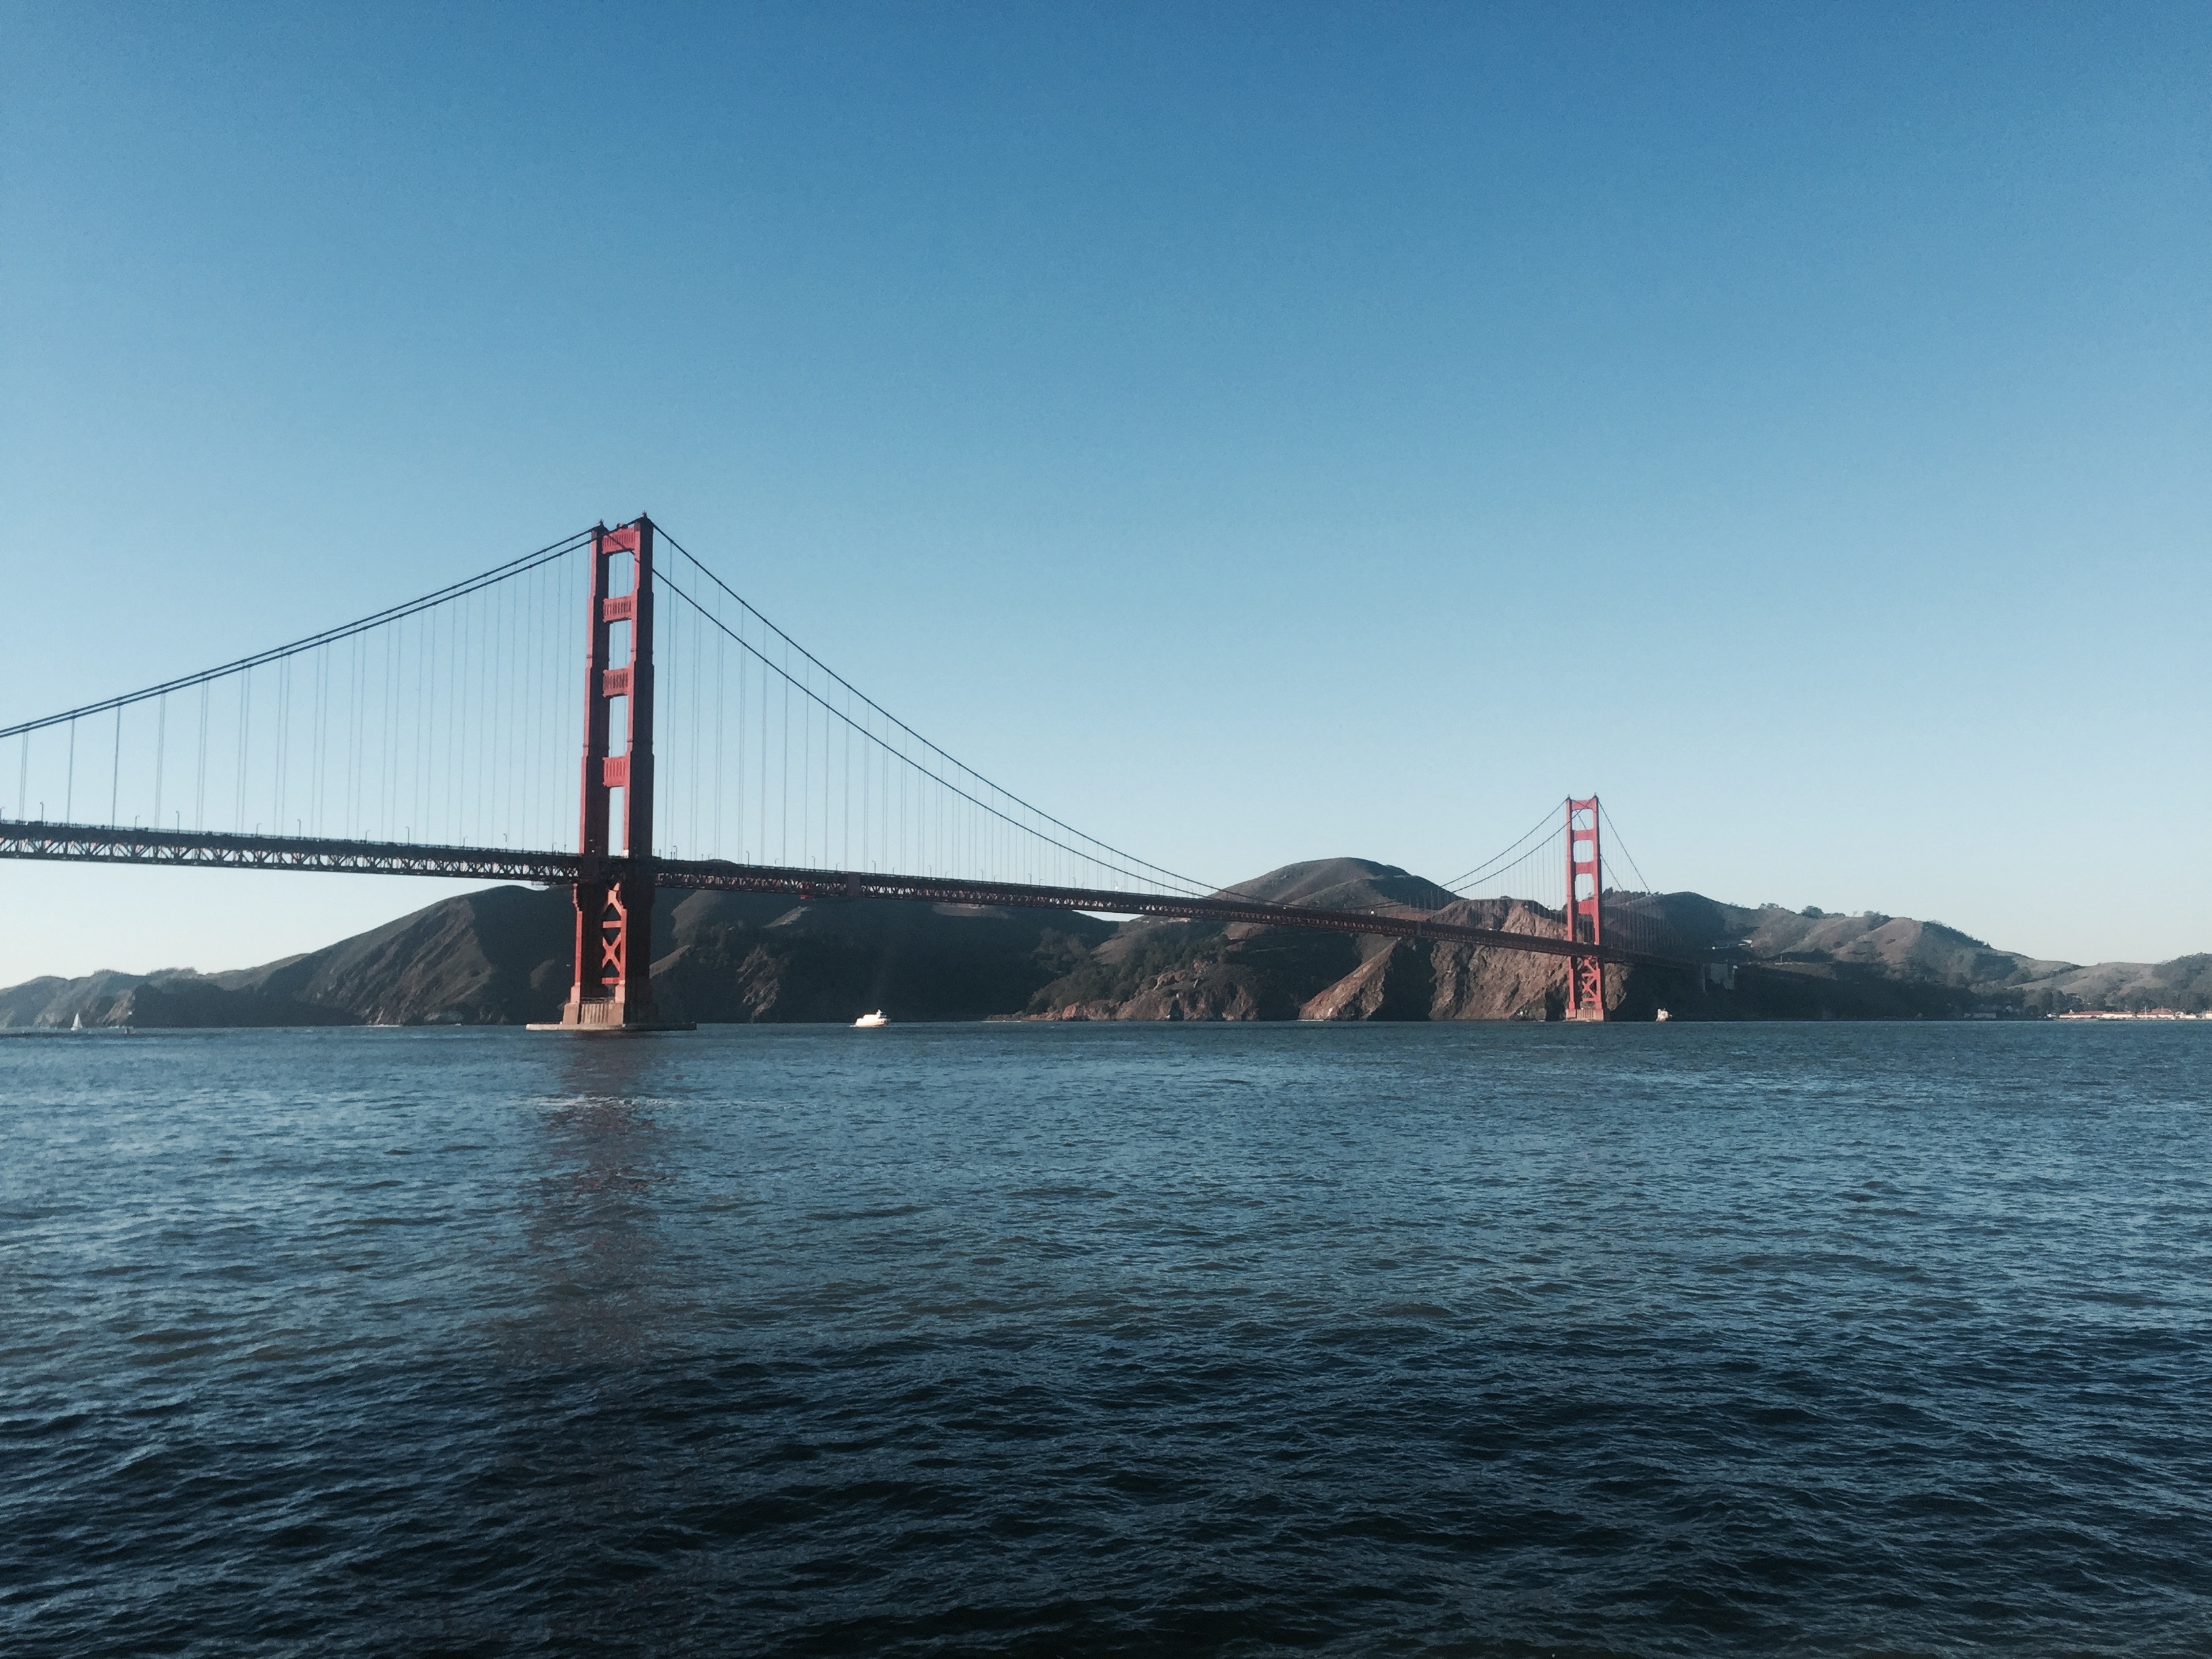
sea, coast, bridge, vehicle, bay, cable stayed bridge